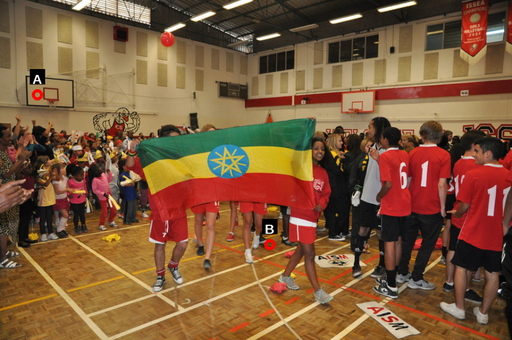
Question: Two points are circled on the image, labeled by A and B beside each circle. Which point is closer to the camera?
Select from the following choices.
(A) A is closer
(B) B is closer
Answer: B